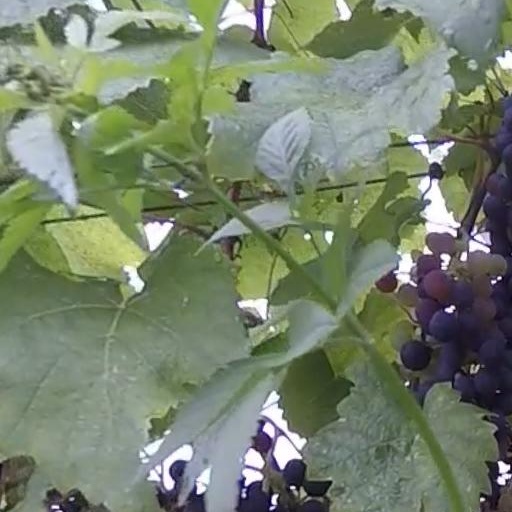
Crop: grape